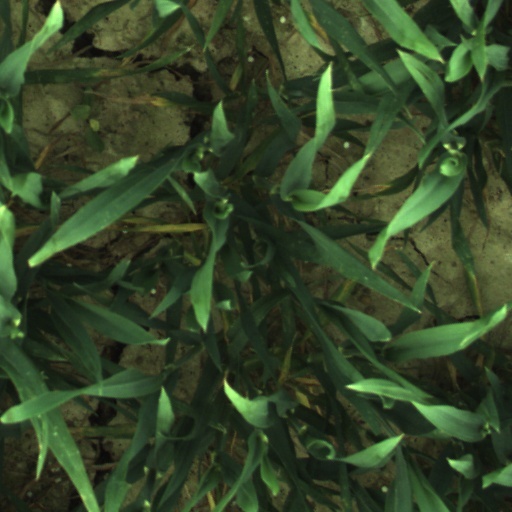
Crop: wheat